James Coey

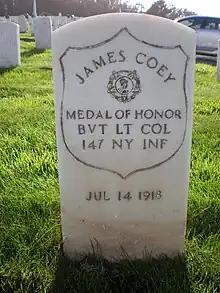
Bvt. Lt. Col. James Coey's headstone, San Francisco National Cemetery at the Presidio (© BrokenSphere/Wikimedia Commons)

Preceded in death by his older brother, William, who died on April 21, 1895, James Coey lived on for more than two decades until passing away at his home at 2640 Derby Street in Berkeley, California on July 14, 1918. Following funeral services, he was laid to rest with military honors at the San Francisco National Cemetery. His wife and daughters, "Miss Louise Coey and Mrs. Franklin Hittell, all of whom [were] living at the Coey home on Derby Street" at the time of Coey's death, according to the "San Francisco Chronicle". His widow was then interred beside him following her death on April 24, 1925.